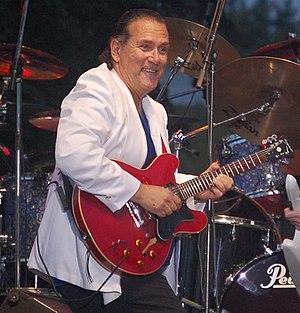
Mike Pinera est un guitariste américain.